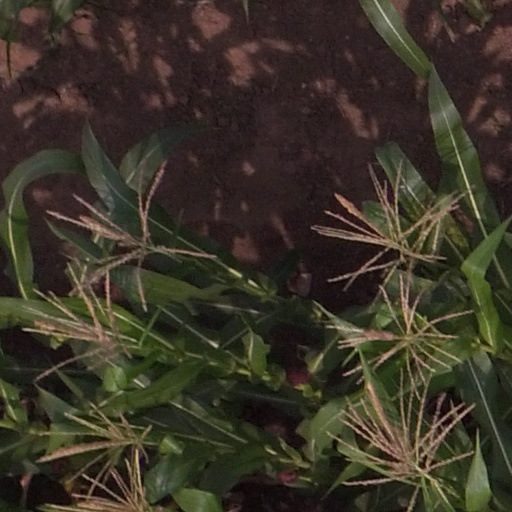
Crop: maize; corn